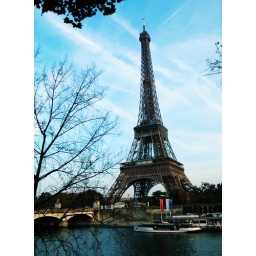
tower in blue